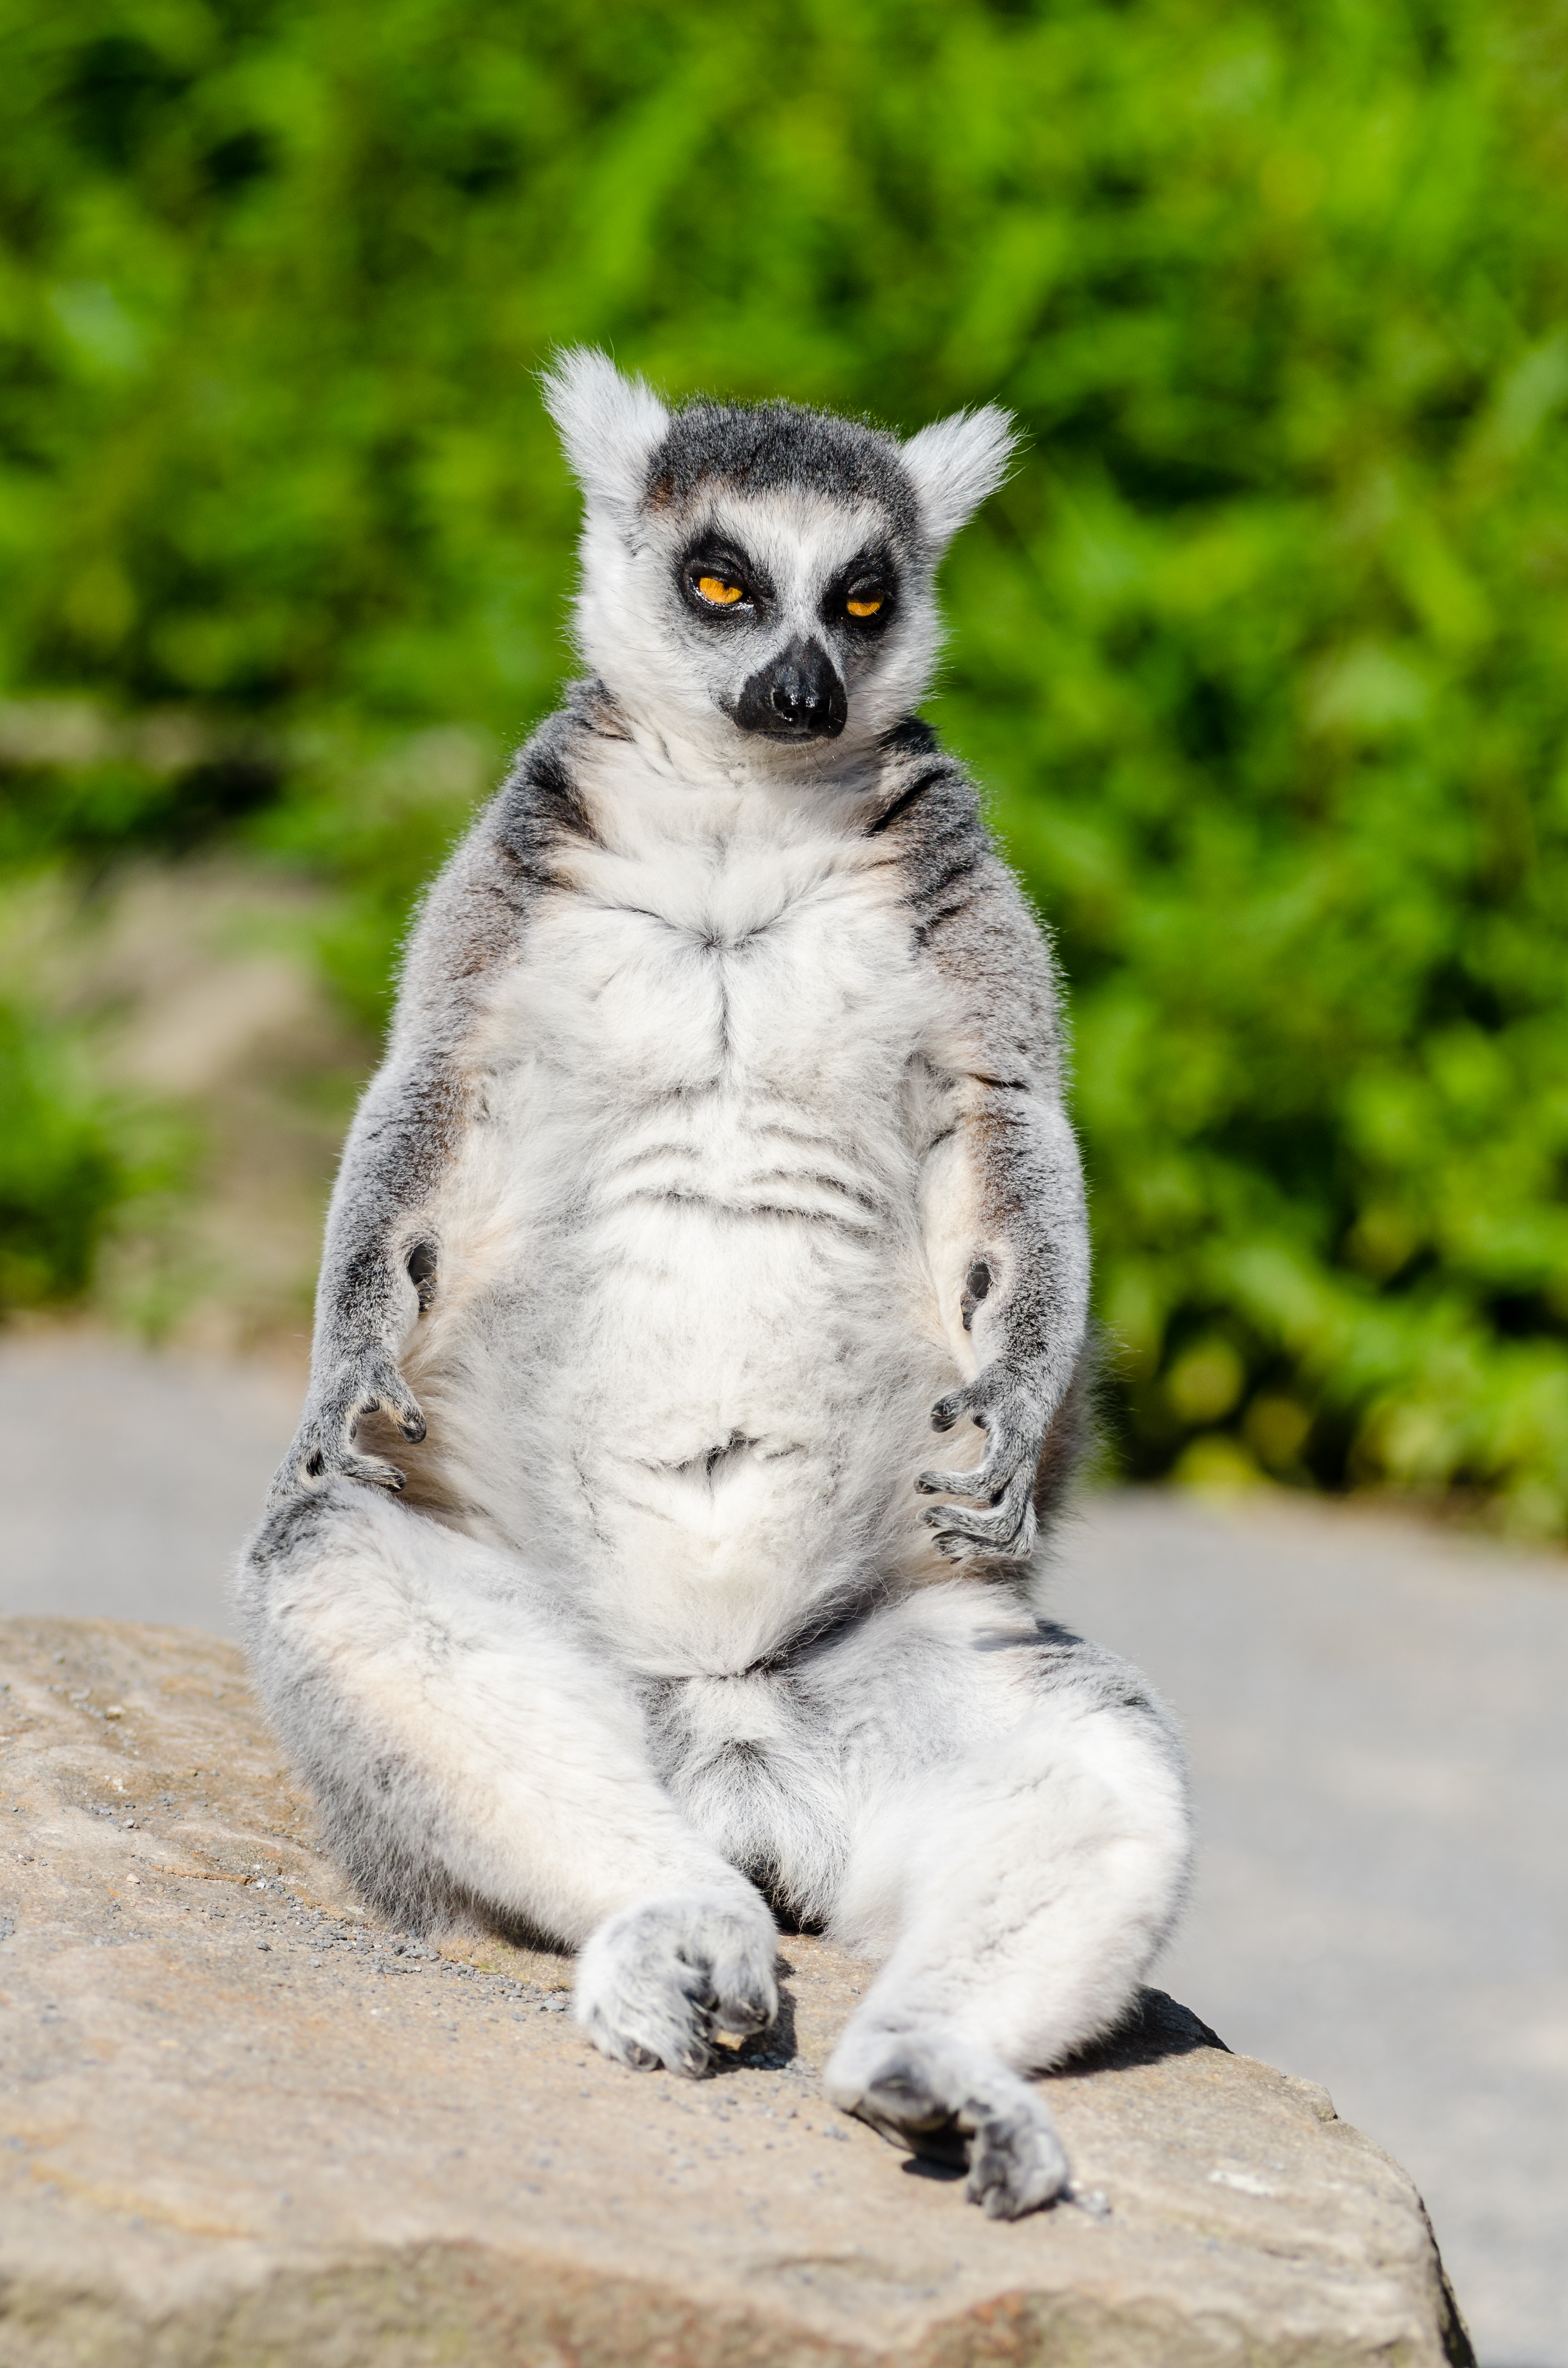
tree, bokeh, ring, feet, animal, cute, wildlife, zoo, fur, mammal, nikon, fauna, primate, eyes, hands, animals, madagascar, vertebrate, tier, ss, fell, augen, grn, baum, adorable, lemur, d7000, niedlich, tailed, catta, katta, tierpart, hnde, fse, madagaskar